Halsey (singer)

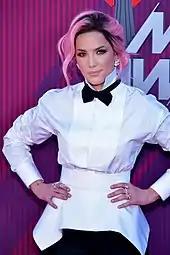
Halsey at the 2019 iHeartRadio Music Awards

The singer made several releases and collaborated with various artists during the first several months of 2019, including a remix of "Without Me", featuring American rapper Juice WRLD on January 9, the song "11 Minutes" with Yungblud (featuring Travis Barker) on February 14, with the accompanying music video released on February 22, and the song "Boy with Luv" with Korean boy band BTS on April 12, the music video for which became the most–viewed music video within its first 24 hours on YouTube, with 74.6 million views. On April 19, she and 29 other musical acts were featured on the Lil Dicky song "Earth", a charity single about climate change awareness.